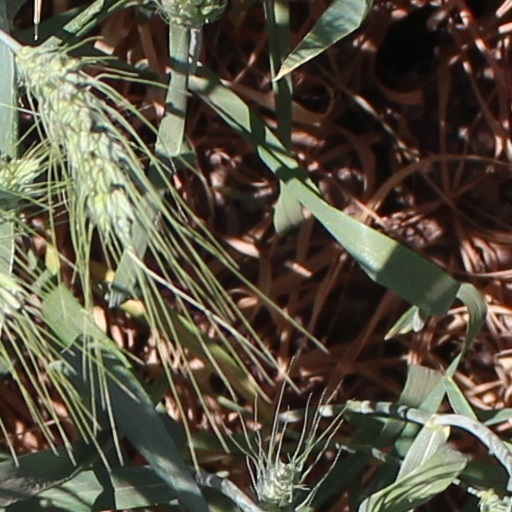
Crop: wheat